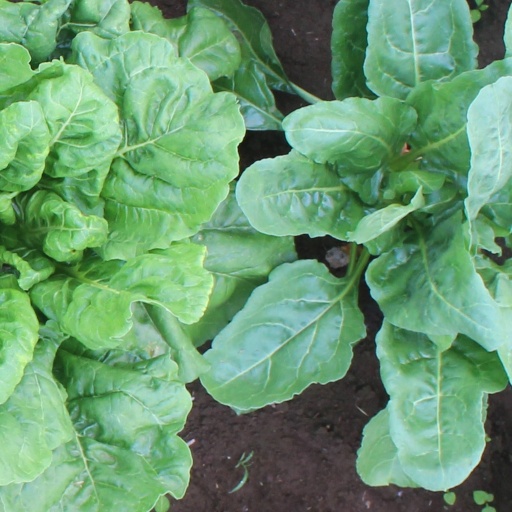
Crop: sugar beet